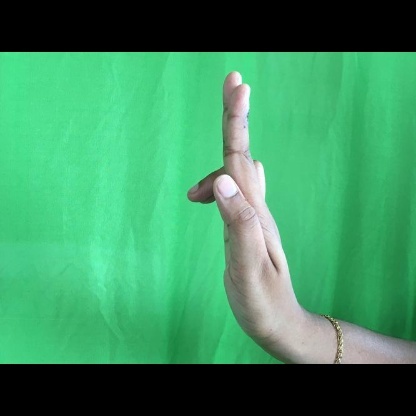
Mudra: Ardhapathaka